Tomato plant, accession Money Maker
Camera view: bottom (45 deg); turntable rotation: 30 degrees
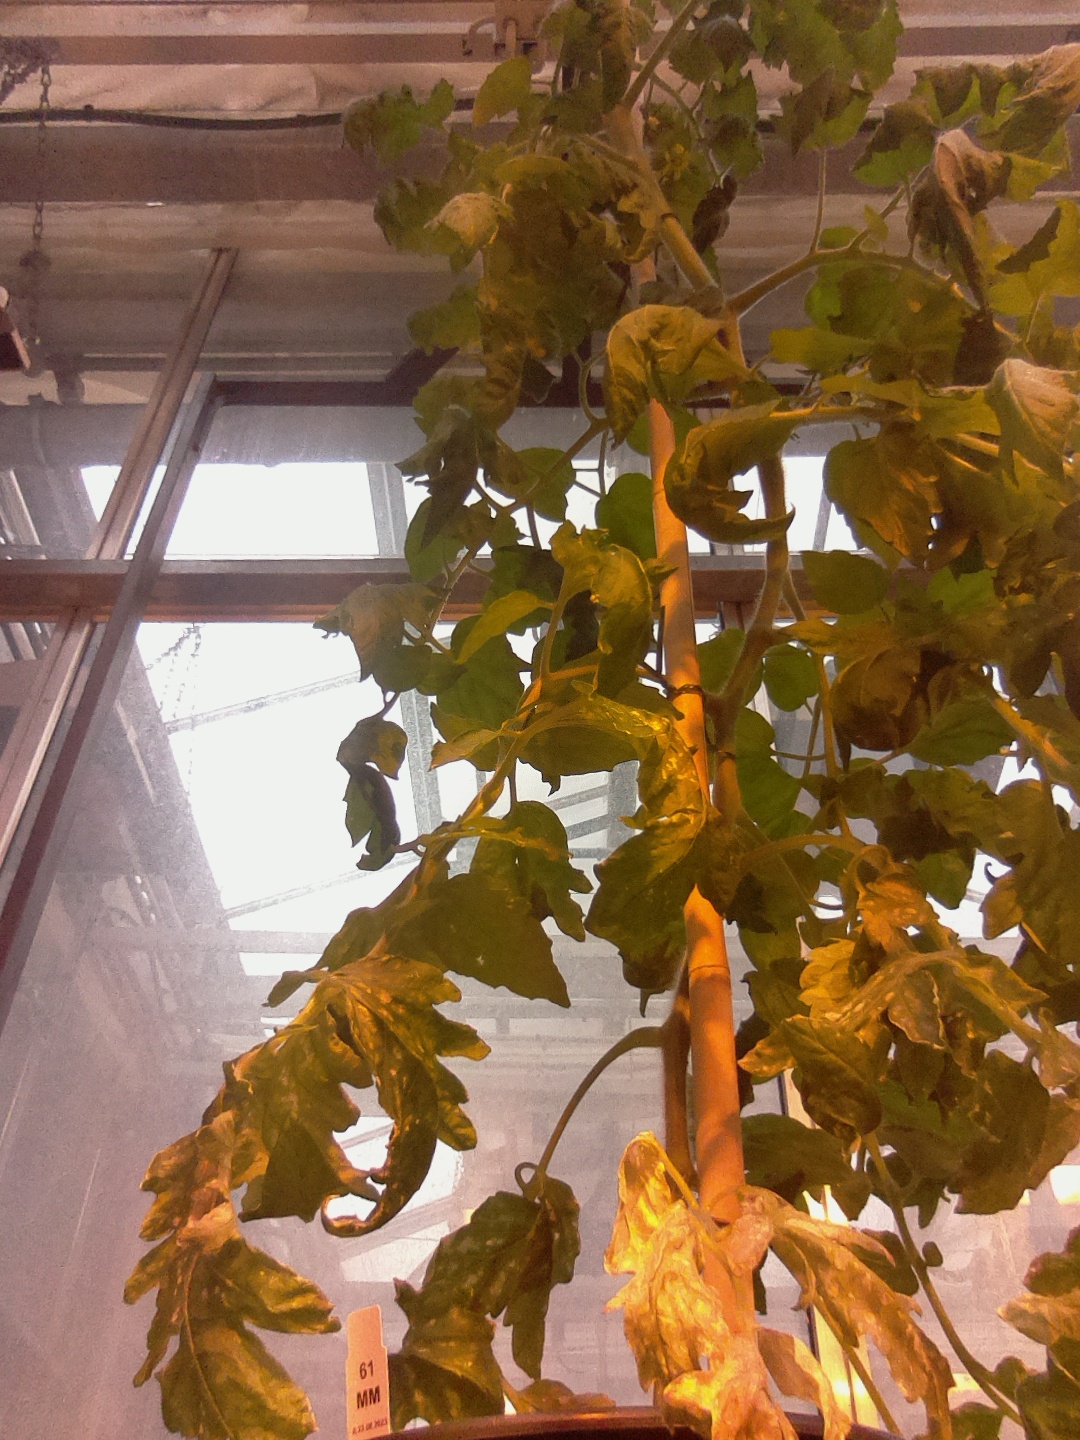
BBCH growth stage 63: 30%-40% of flowers open